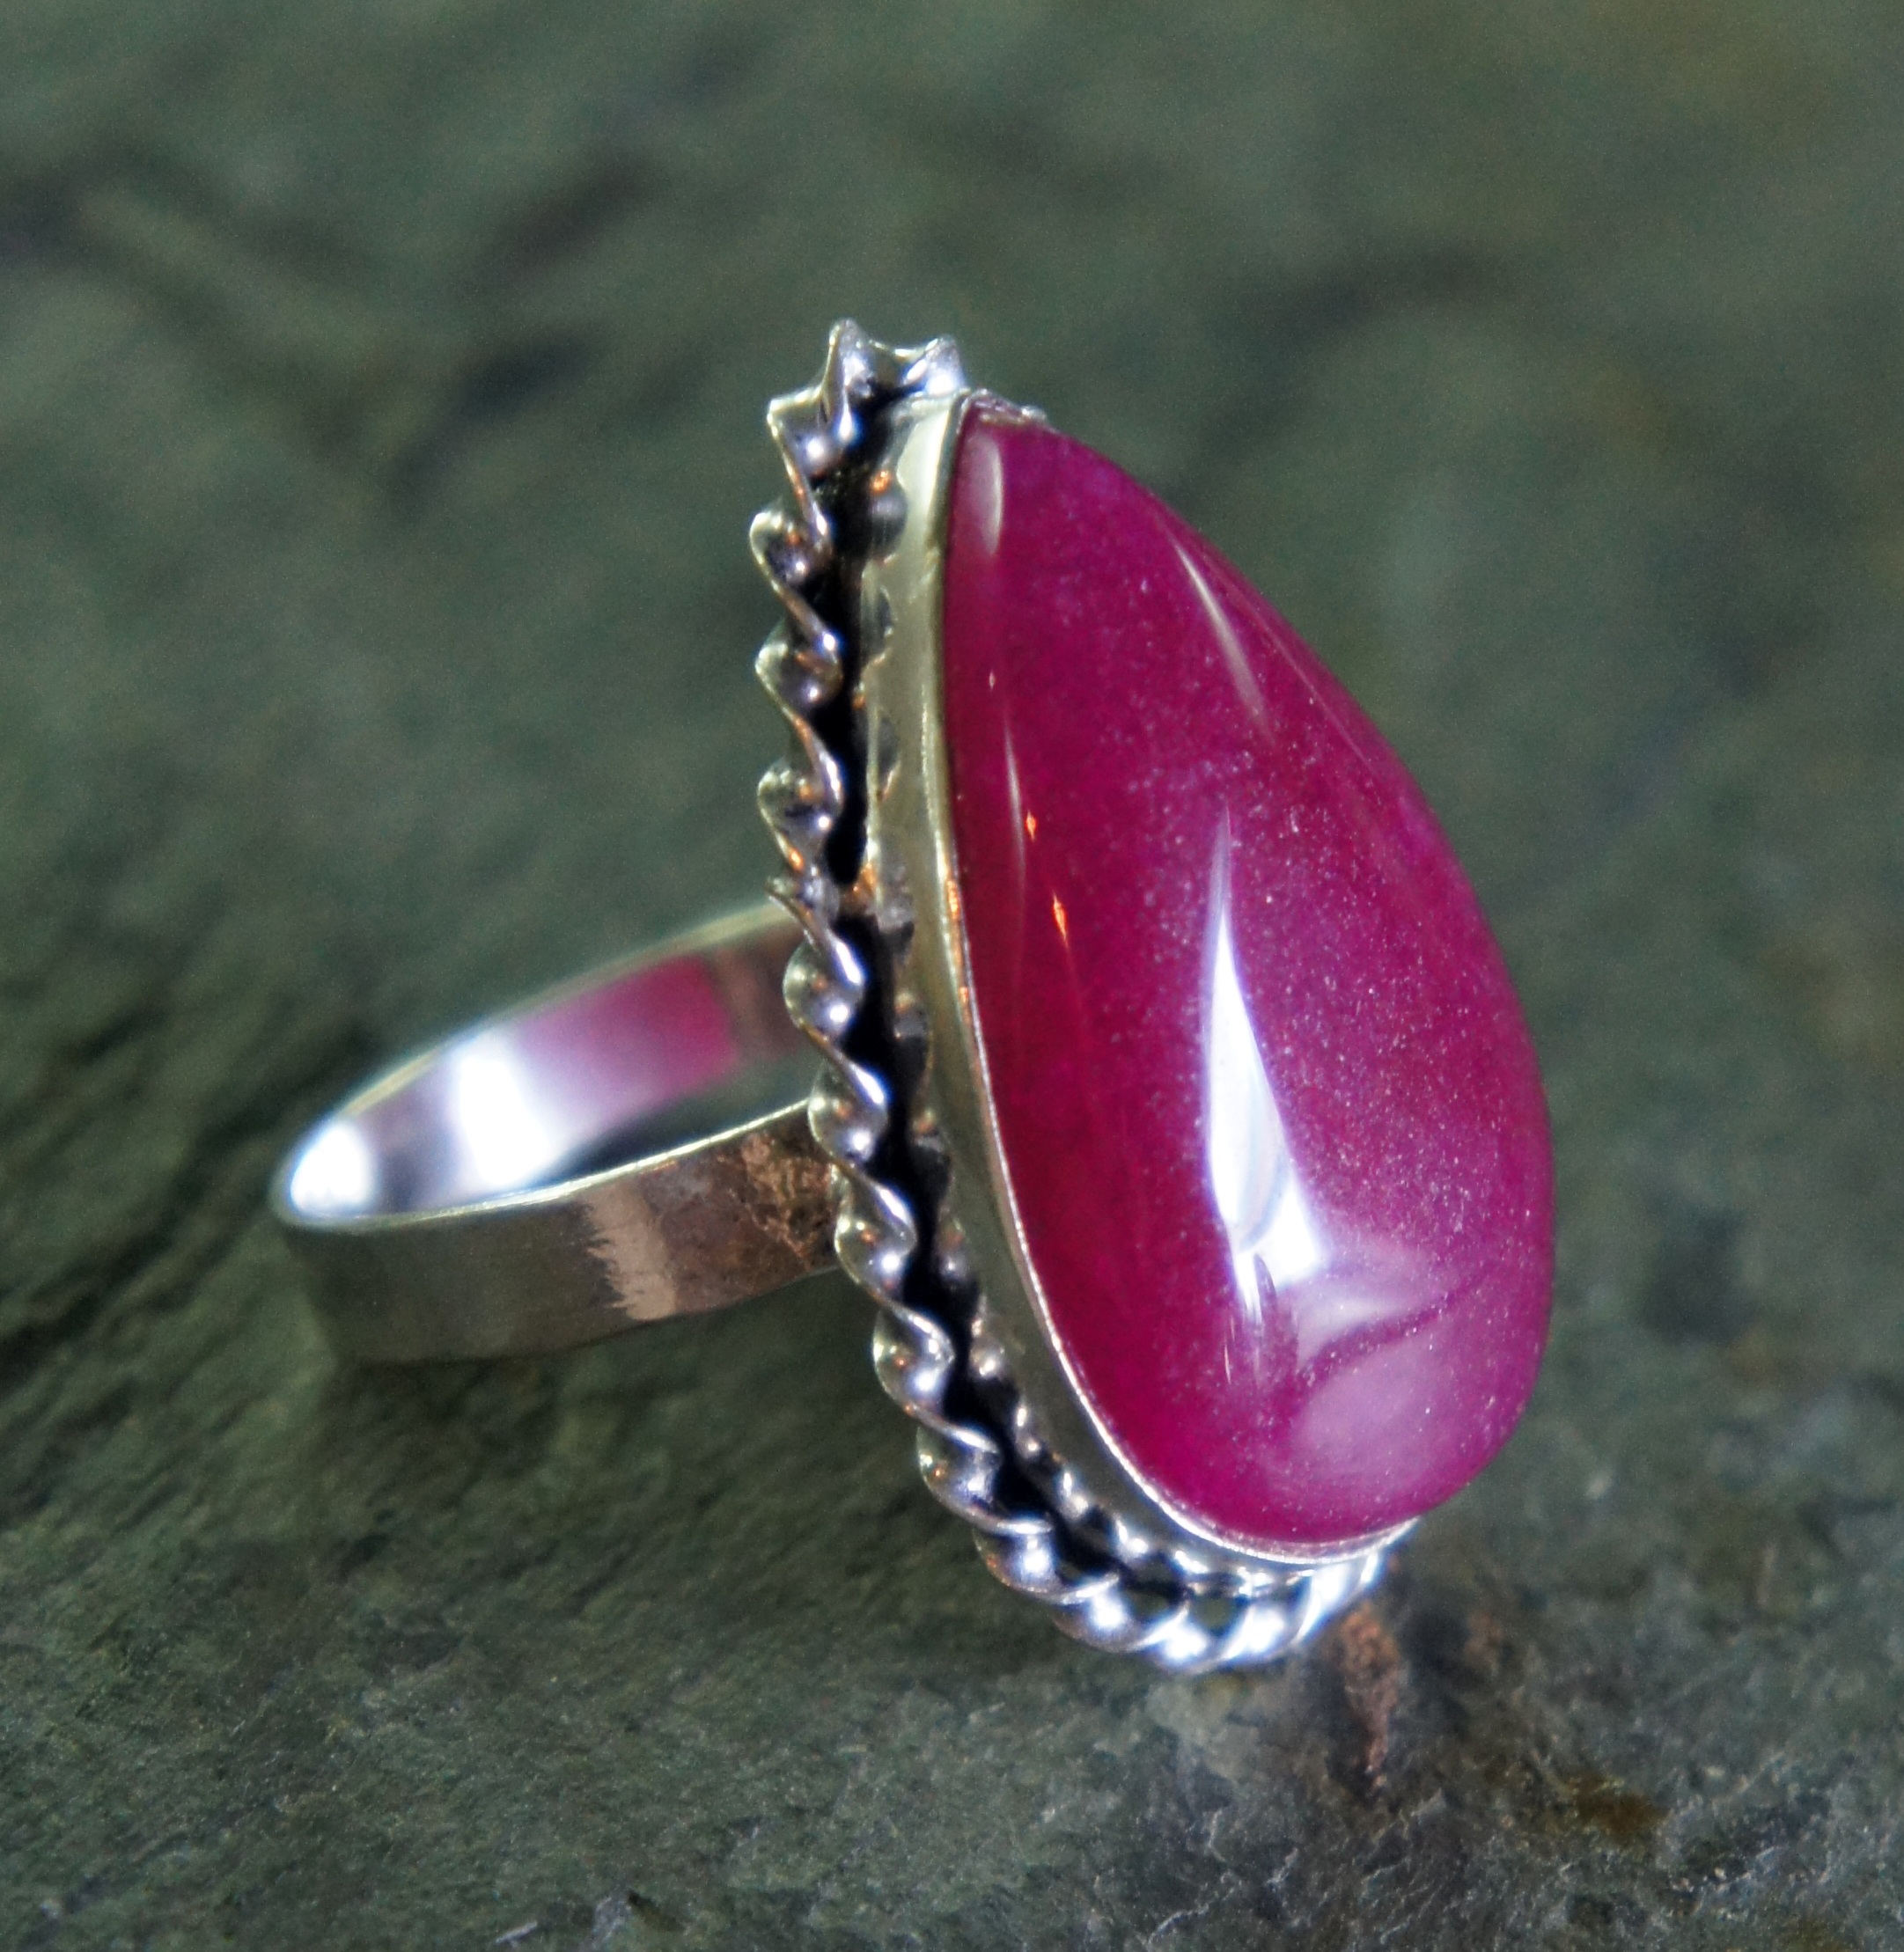
ring, petal, stone, cab, red, metal, pink, jewelry, jewellery, jewel, silver, amethyst, huge, gem, setting, sterling, ruby, gemstone, cabochon, teardrop, fashion accessory